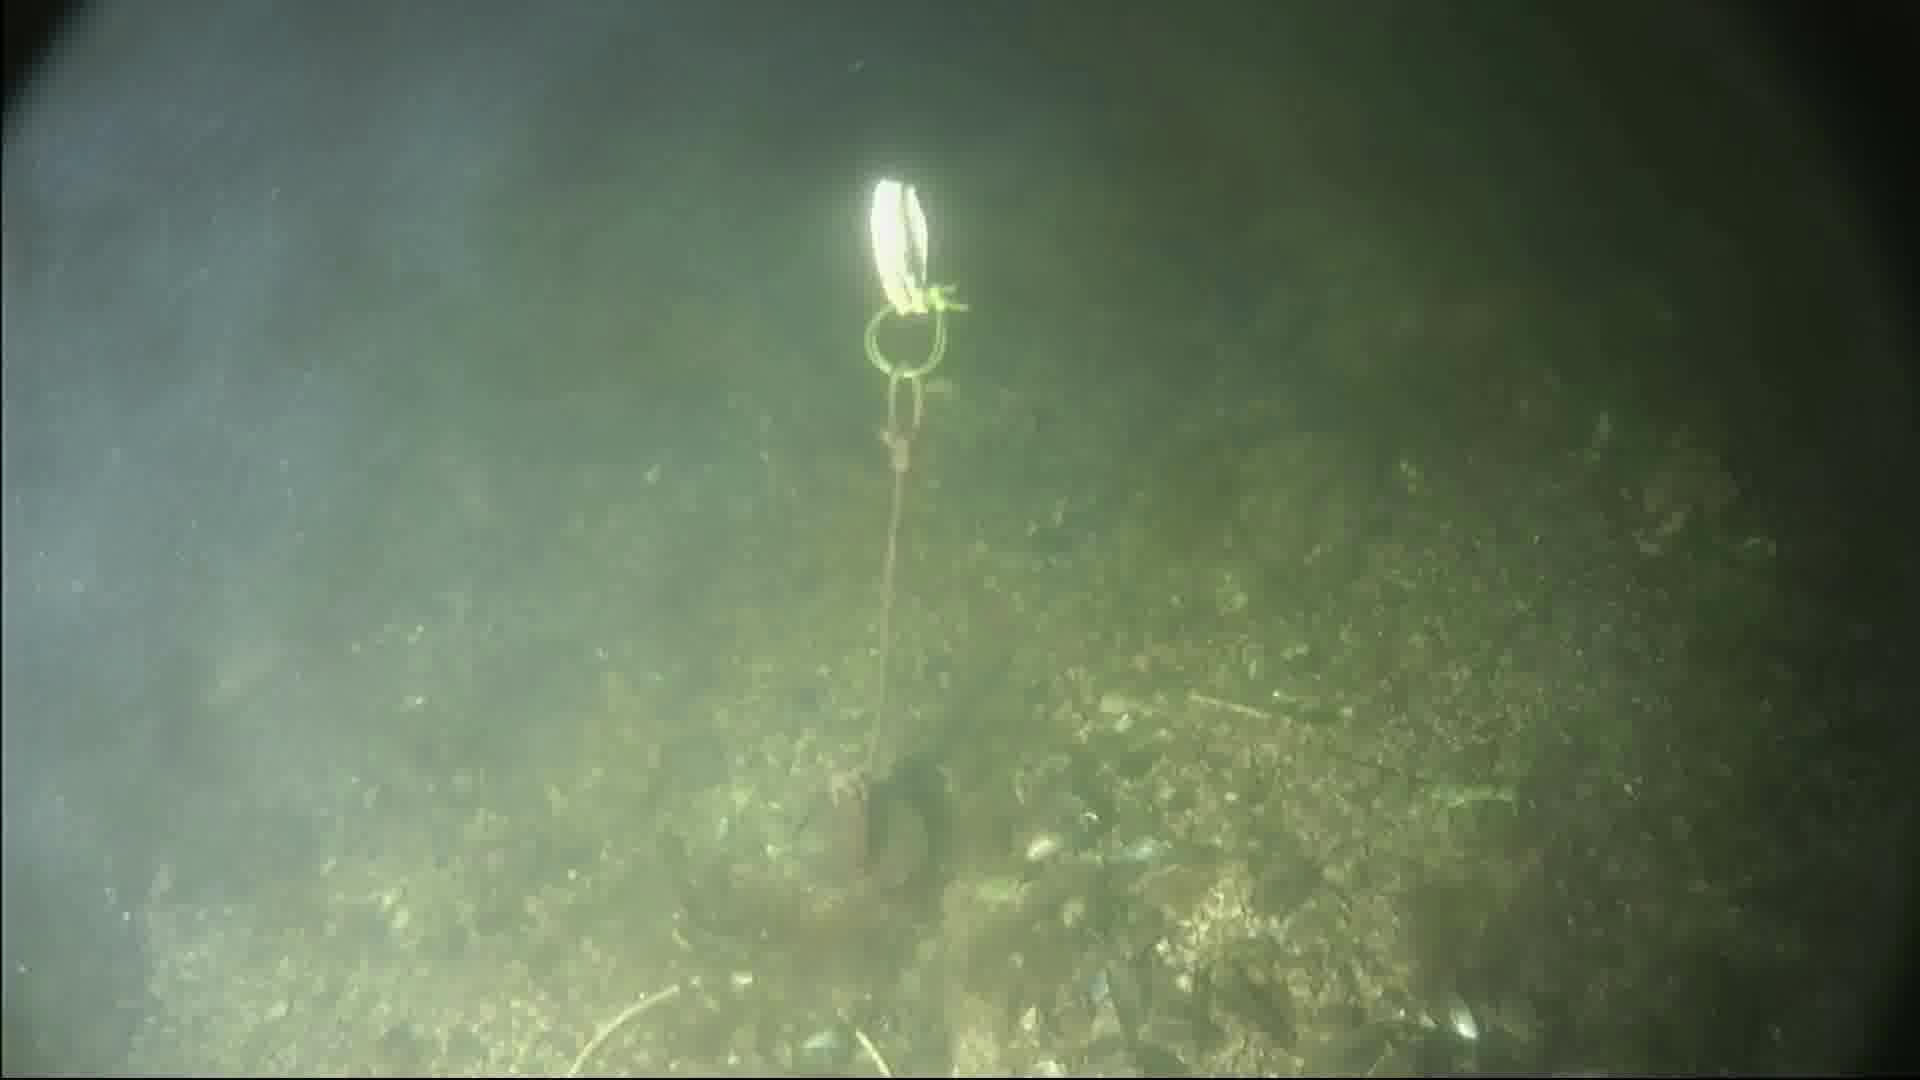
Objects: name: crab